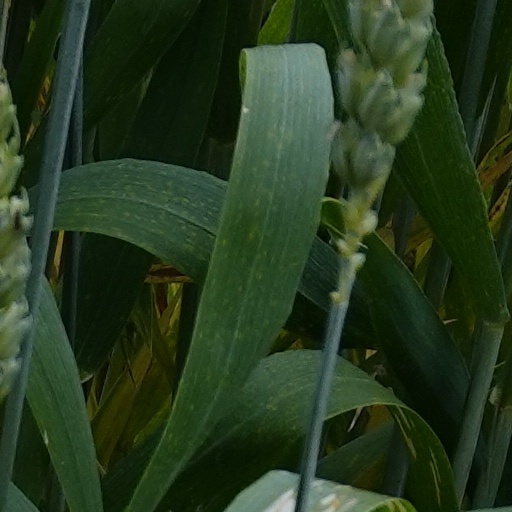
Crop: wheat